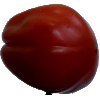
Label: Tomato Heart 1